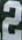
Number: 2